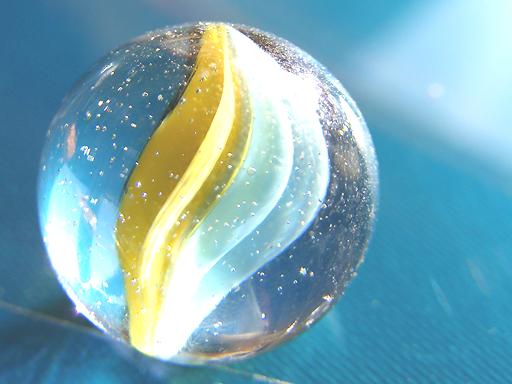
Material: glass